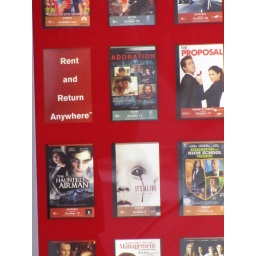
red box in memphis which oddly has the old rob movie 'the haunted airman'